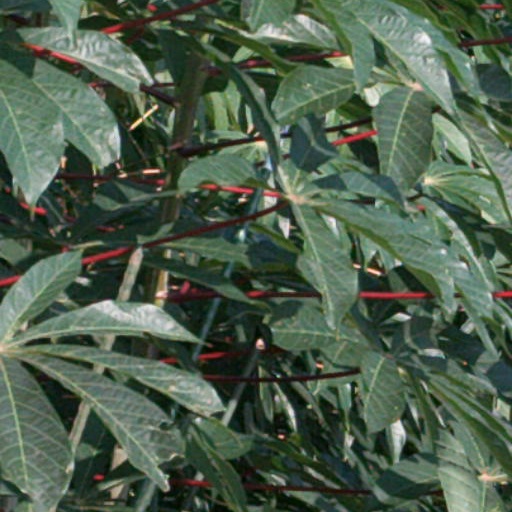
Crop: cassava